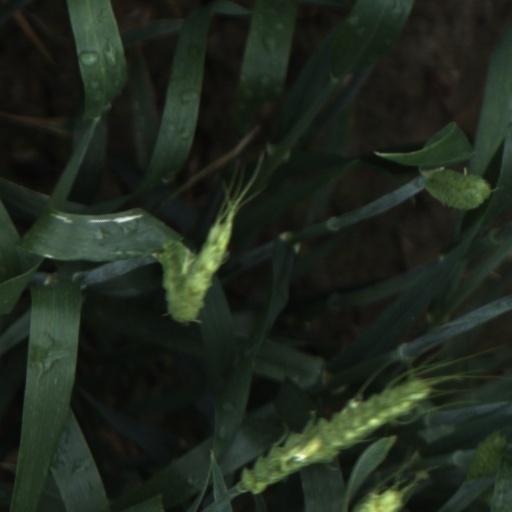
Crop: wheat